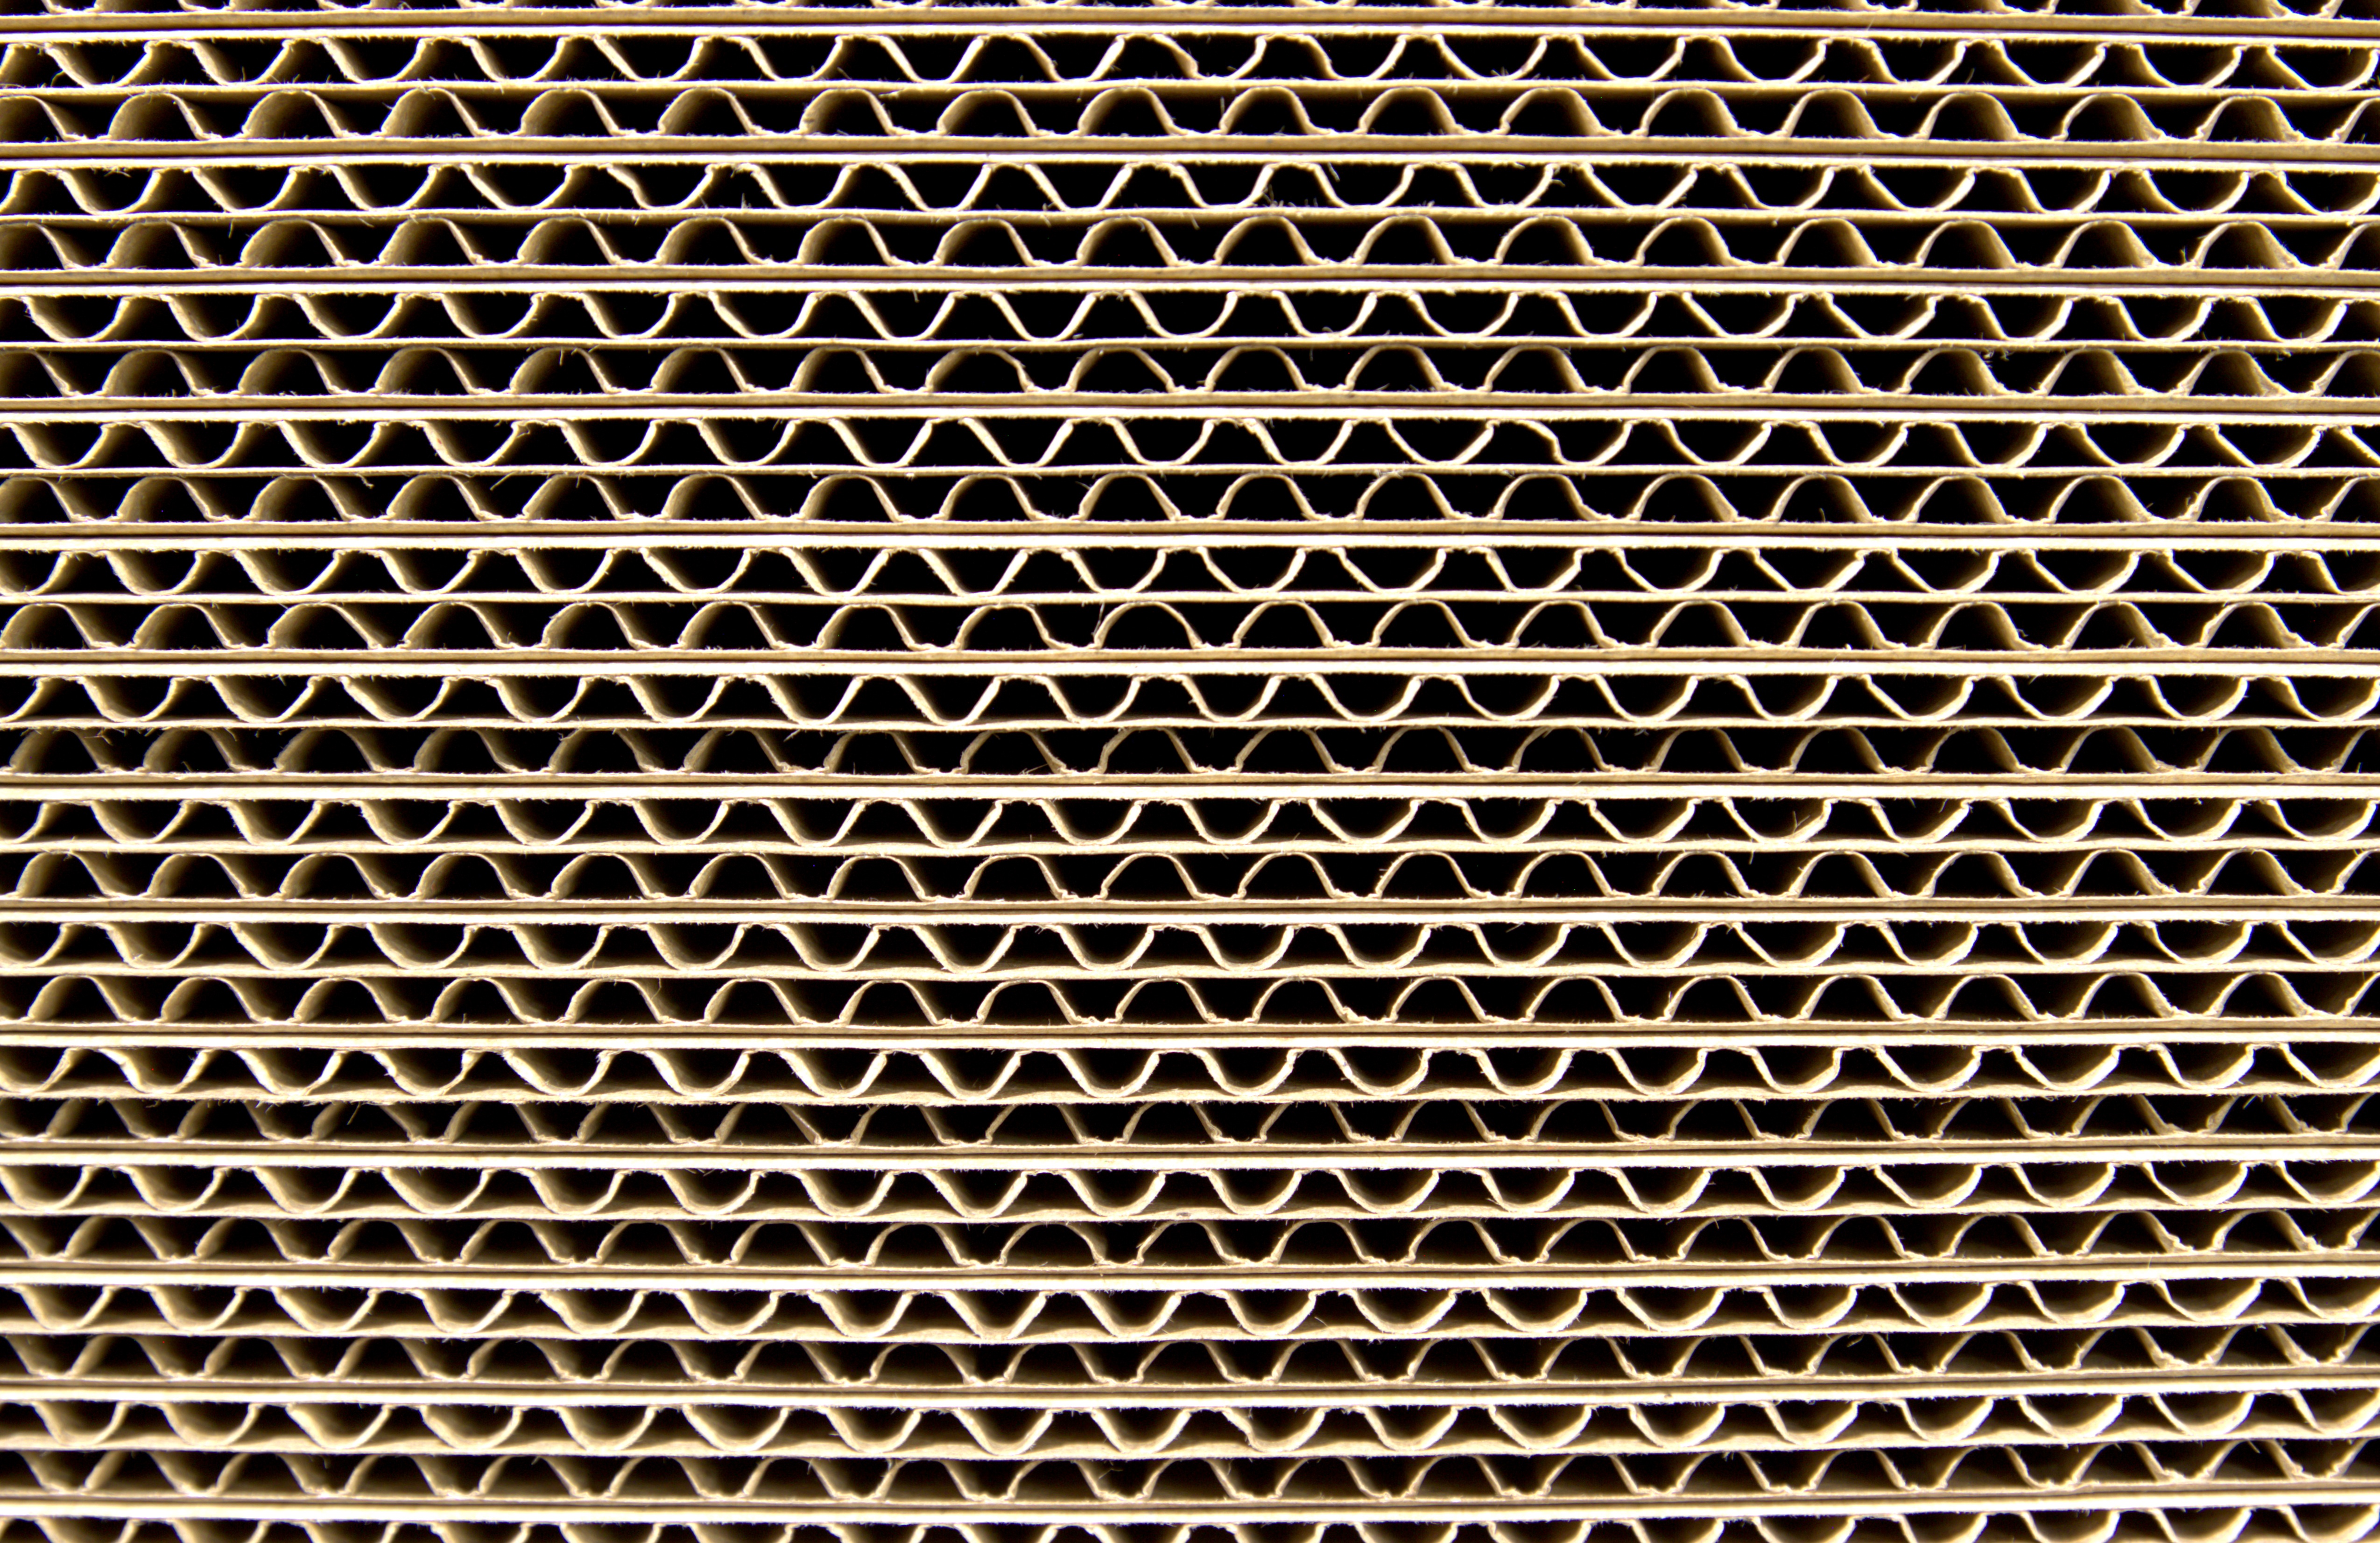
Label: cardboard